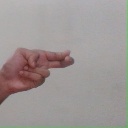
अक्षर: ह